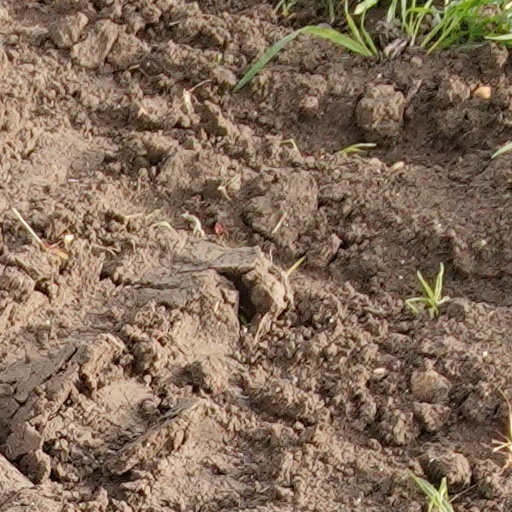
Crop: wheat